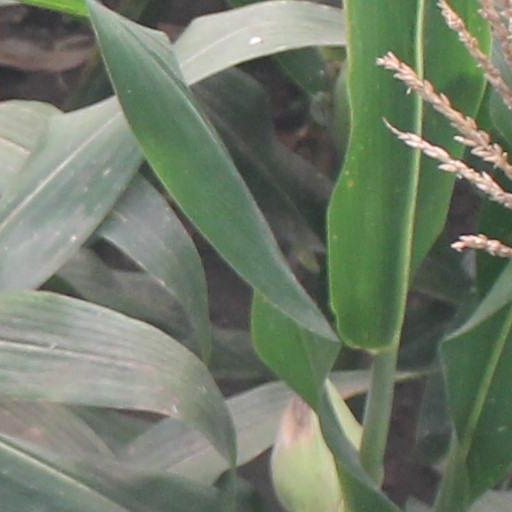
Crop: maize; corn